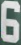
Number: 6